Charlton, Bristol

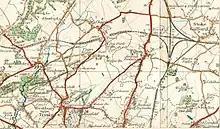
The area round Filton near Bristol in England as about 1935

Charlton was a tything in the ancient parish, and later civil parish, of Henbury which still ecclesiastically covers more than . In 1870 Charlton had a population of 425, living in 88 houses. From 1910 to 1915 the place was served by Charlton Halt, on the Henbury Loop railway just south of the village. In 1935 the civil parish of Henbury was abolished, and Charlton was transferred to the civil parish of Almondsbury.